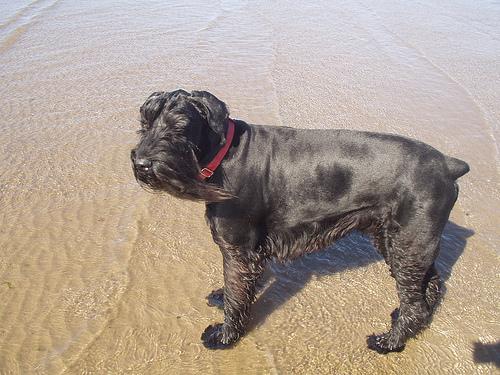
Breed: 232-n000089-giant_schnauzer